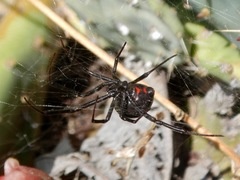
Species: Lactrodectus_hesperus